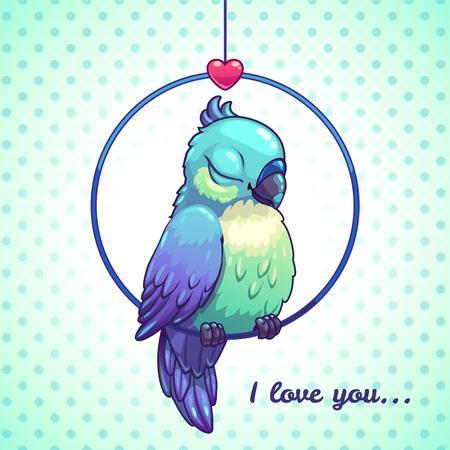
cute cartoon blue bird sitting in the ring , vector illustration vector